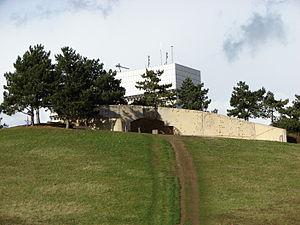
Mur d'escalade et piste de descente VTT au Parc départemental André-Malraux à Nanterre avec la Préfecture des Hauts-de-Seine en arrière plan.
Nanterre est une commune française située dans le département des Hauts-de-Seine en région Île-de-France, dont elle est la préfecture.